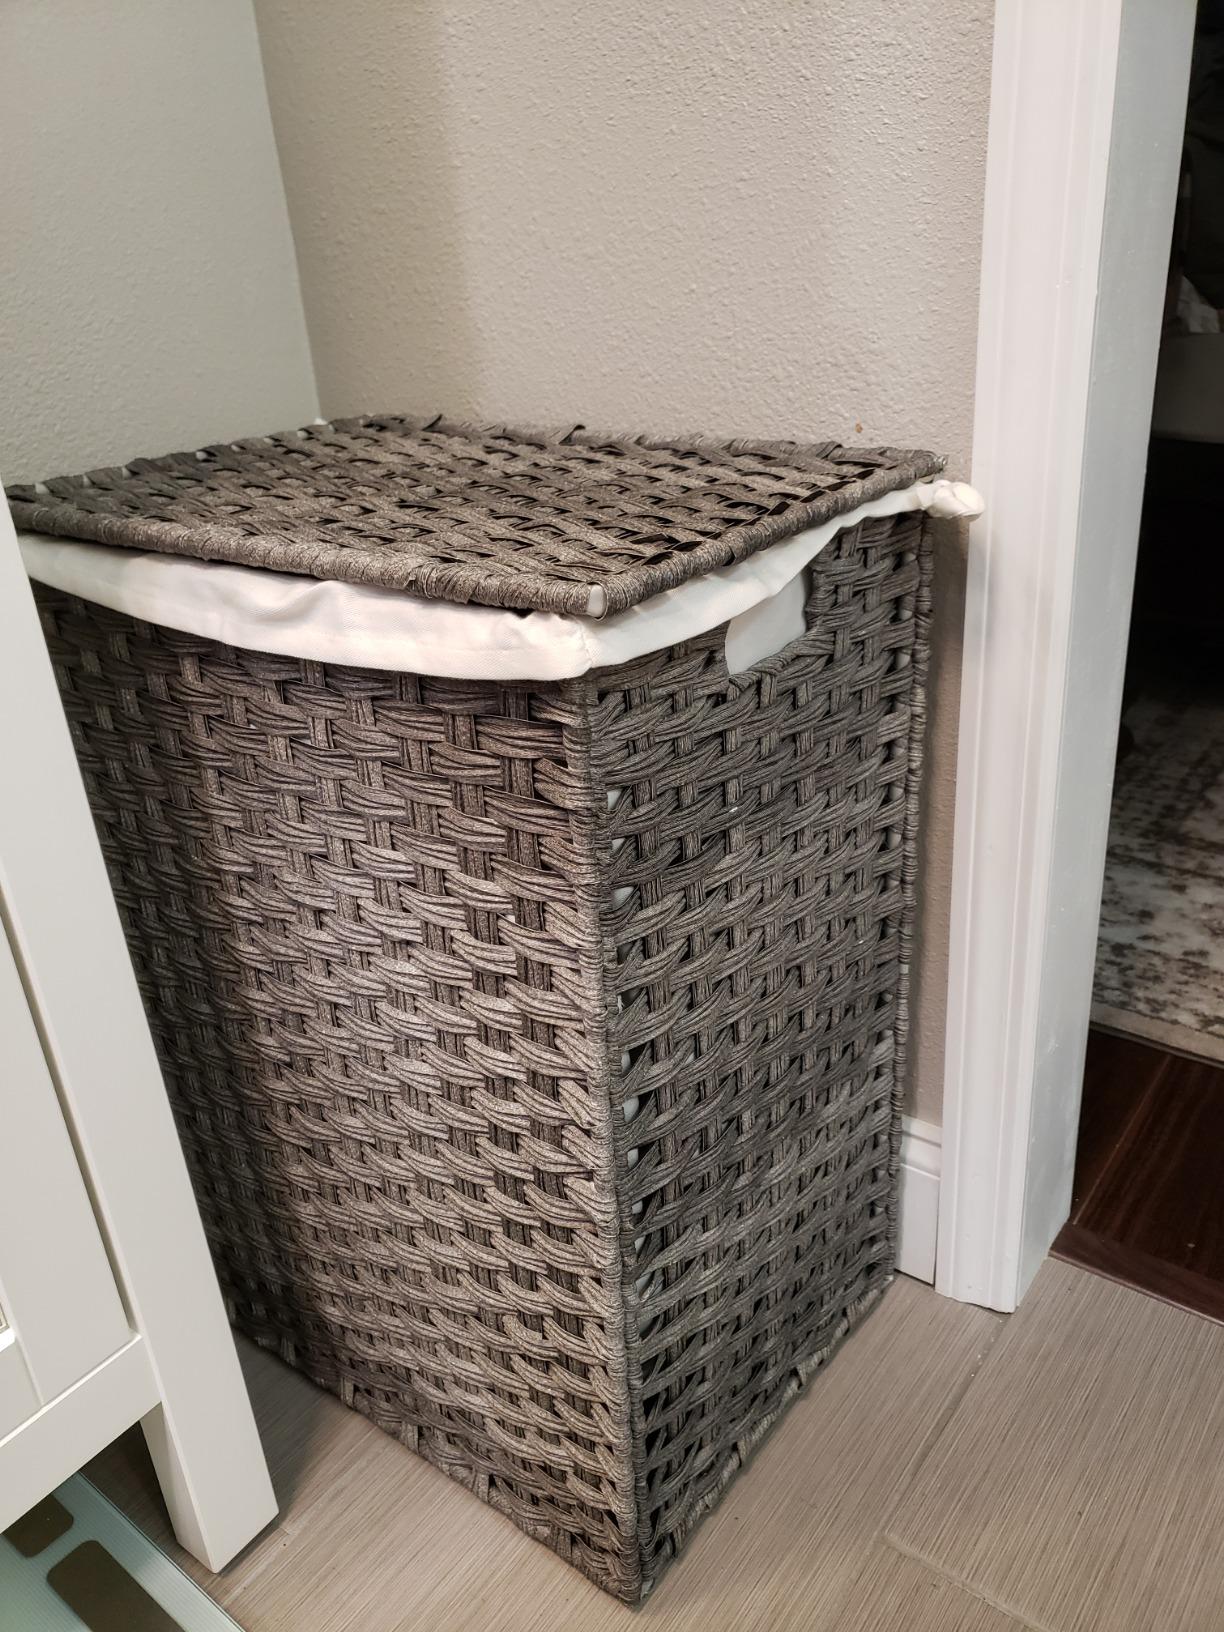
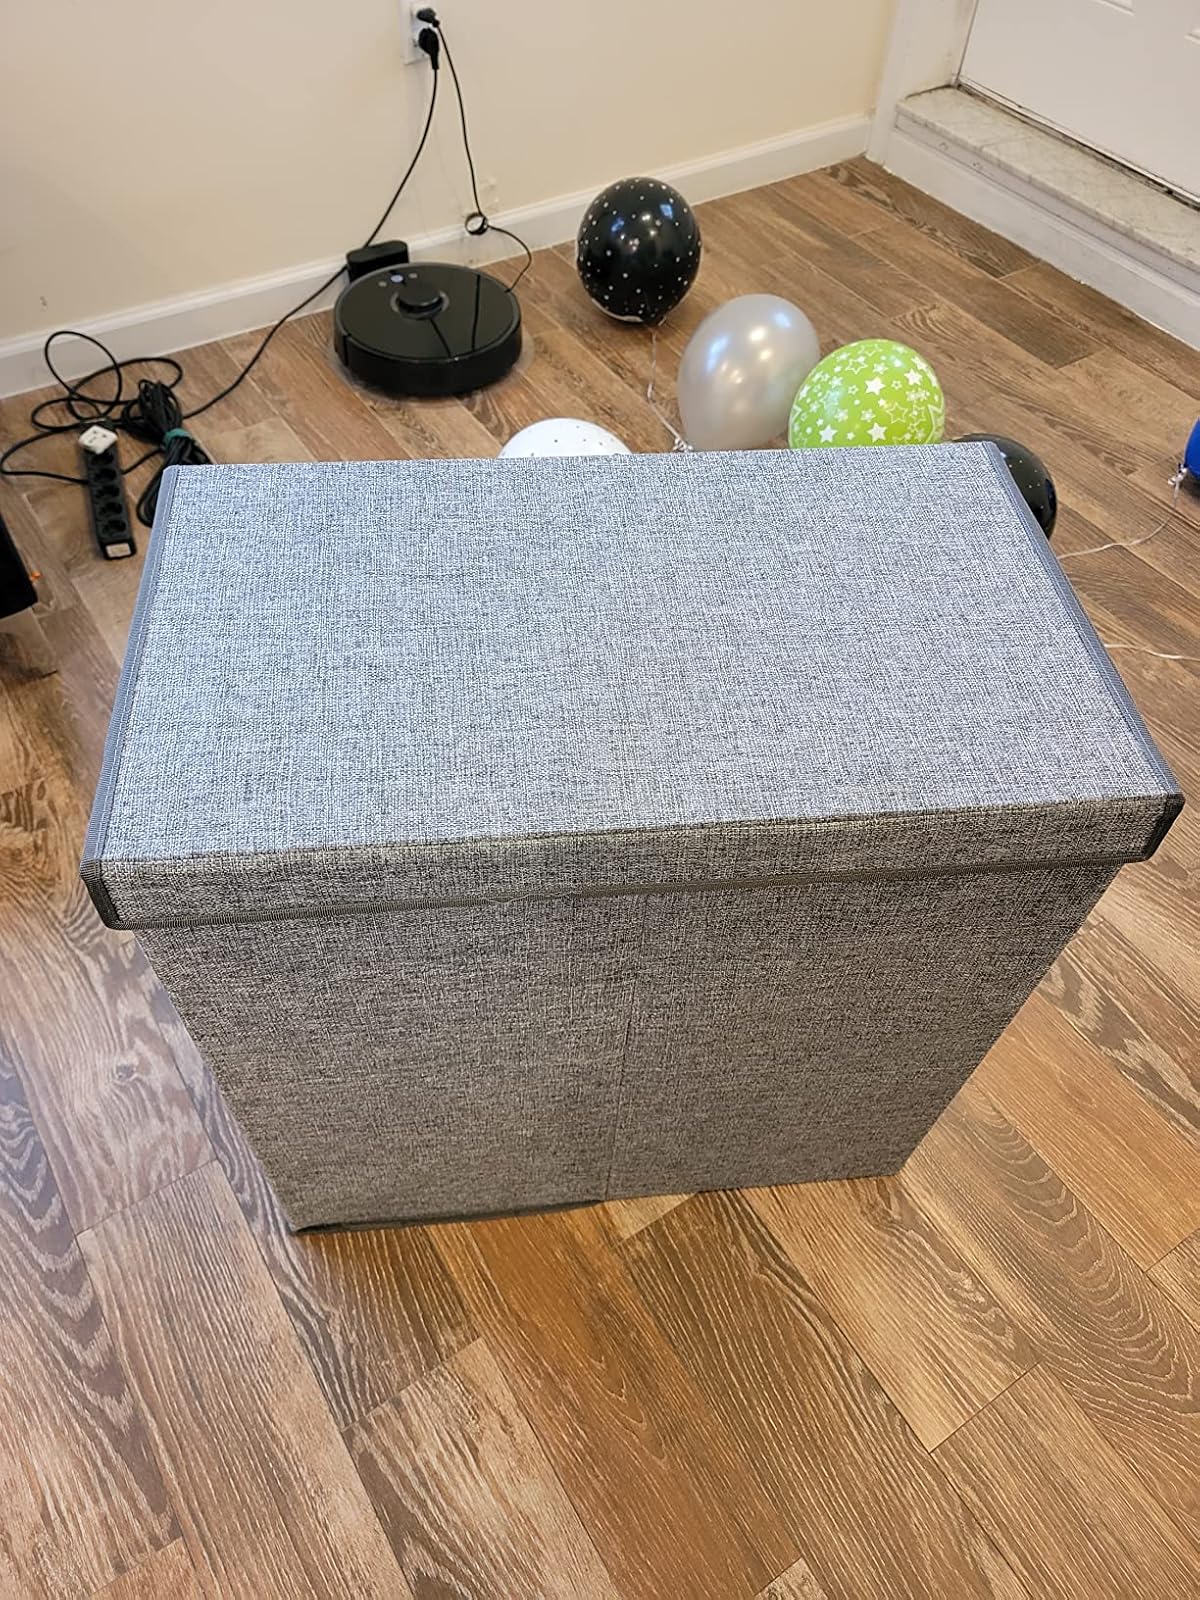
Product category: items_hamper
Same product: no